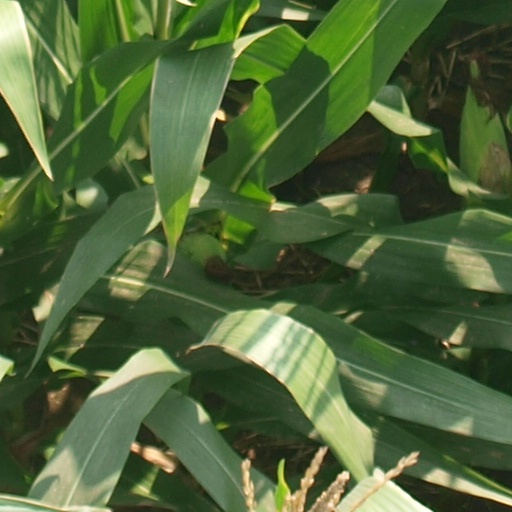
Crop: maize; corn